Street sweeper

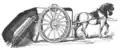
Mechanical street sweeper by Joseph Whitworth, 1846

By the 1840s, Manchester, England, had become known as the first industrial city. Manchester had one of the largest textile industries of that time. As a result, the robust metropolis was said to be England's unhealthiest place to live. In response to this unsanitary environment, Joseph Whitworth invented the mechanical street sweeper. The street sweeper was designed with the primary objective to remove rubbish from streets in order to maintain aesthetic goals and safety.